Stone Fleet (New South Wales)

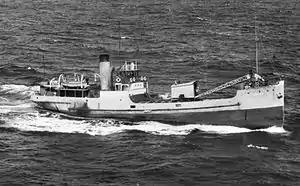
SS Bombo in 1939

Bombo was the site of an ocean jetty for the nearby headland quarry. The jetty was on the north side of Bombo Point. Bombo was more exposed to the weather than Kiama and a less reliable port as a result. Stone from the quarry was crushed and then carried in rail wagons onto the wharf, where it was loaded onto ships using any of three chutes. The crushers and jetty were capable of shipping 3,000 tones of crushed stone per week in 1885.